Chôros bis

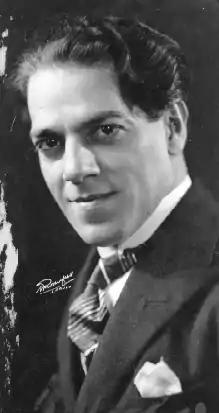
Heitor Villa-Lobos

Chôros bis, or Dois Chôros (bis) (Two Chôros encores), first published with the title in French, "Deux Chôros (bis)", is a two-movement duo for violin and cello by the Brazilian composer Heitor Villa-Lobos, peripherally related to his numbered series of fourteen "Chôros". A performance typically lasts between eight and nine minutes.